Parish of Hastings (Kennedy County)

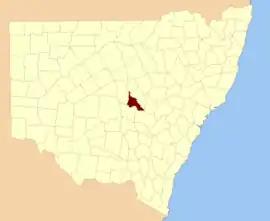
Kennedy County NSW.

Hastings Parish, New South Wales is a cadastral parish in Kennedy County New South Wales. The parish is on the Bogan River just outside the town of Albert, New South Wales, and is on the Tottenham Railway Line.